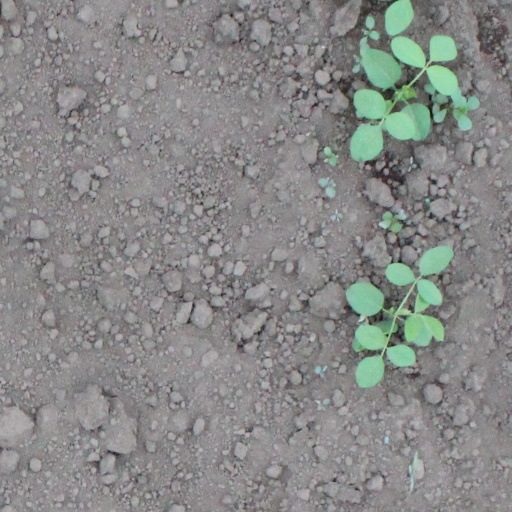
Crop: soybean